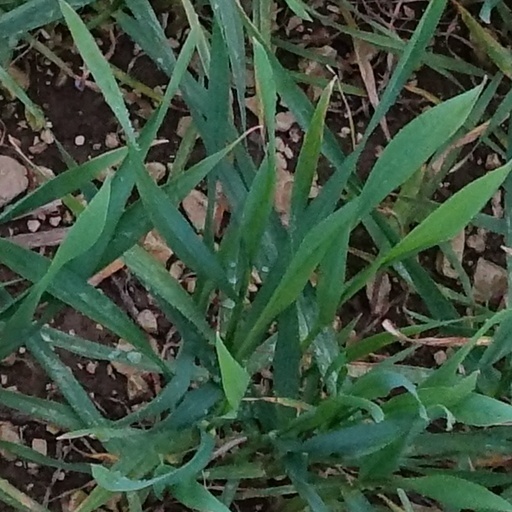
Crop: wheat